Space art

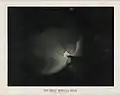
Trouvelot, The great nebula in Orion (1875).

Astronomical art is a genre of space art that focuses on visual representations of outer space. It encompasses various themes, including the space environment as a new frontier for humanity, depictions of alien worlds, representations of extreme phenomena like black holes, and artistic concepts inspired by astronomy.